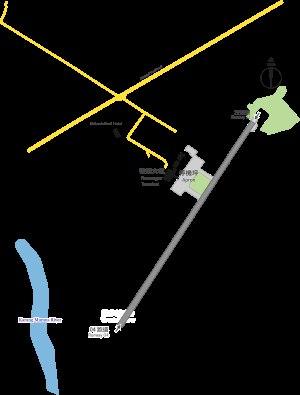
L'aéroport de Temindung est l'ancien aéroport de Samarinda, situé dans le kelurahan du même nom. Temindung était situé dans le nord de la rivière de Karang Mumus à Samarinda.